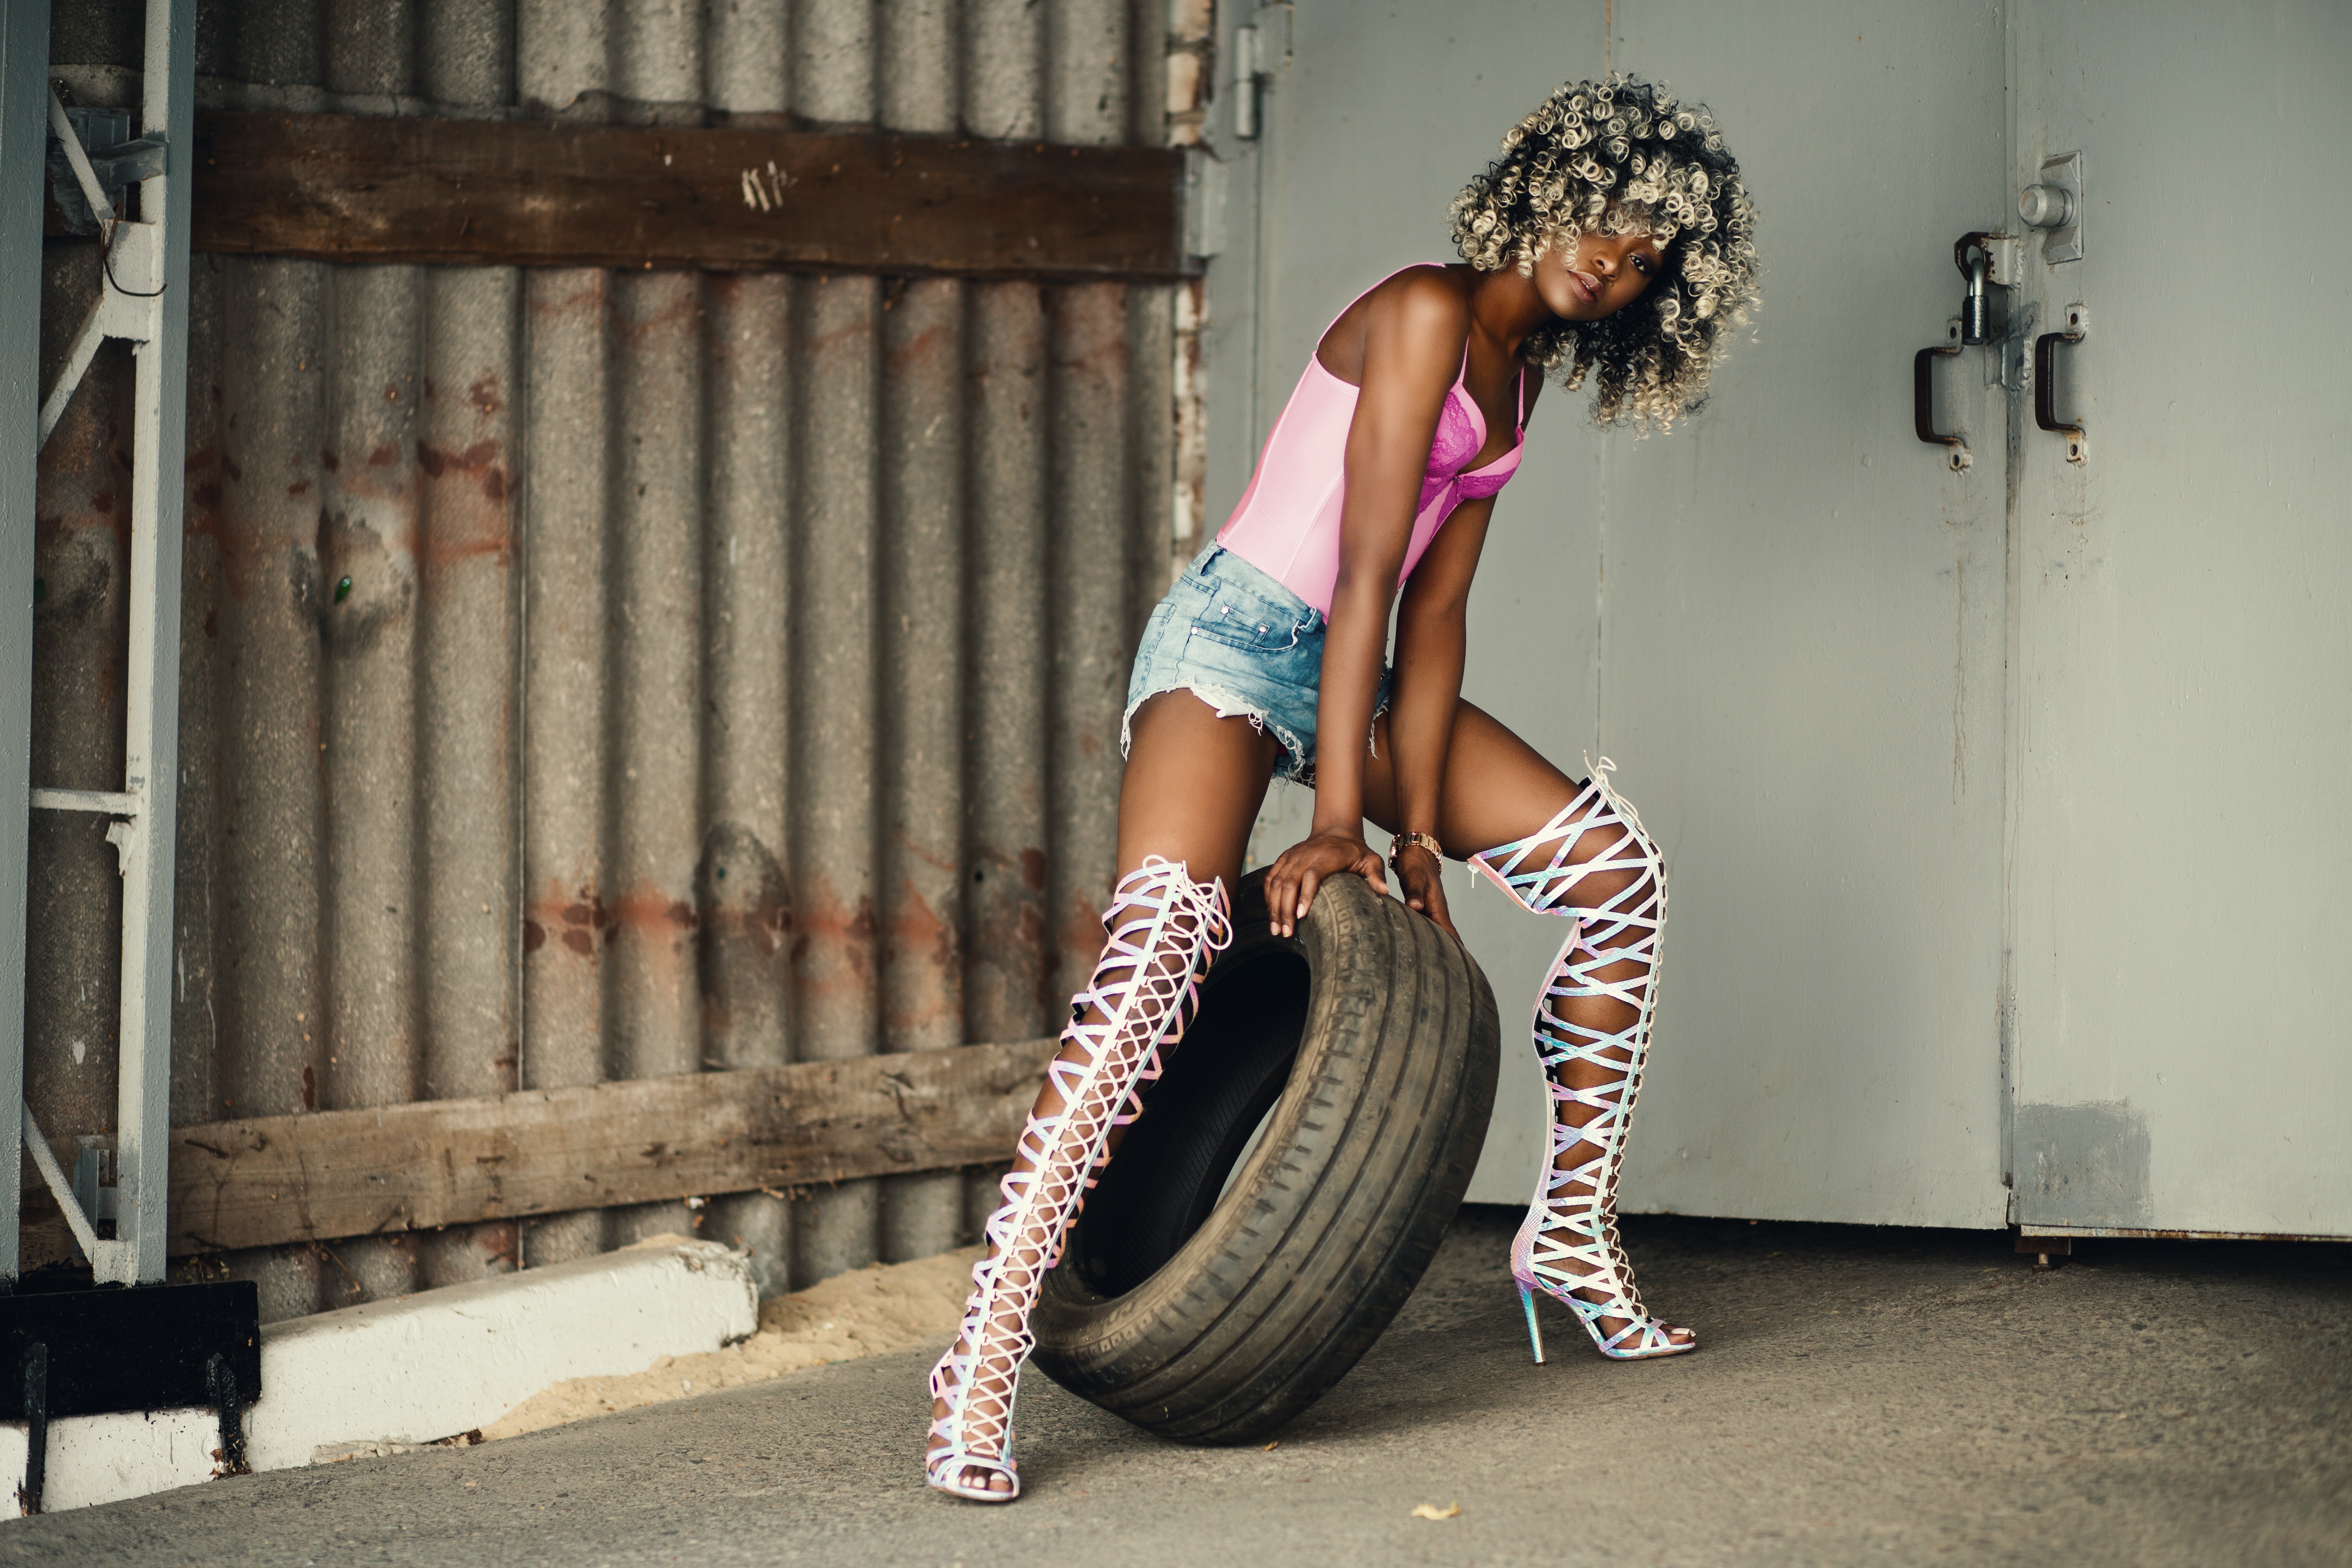
leg, beauty, pink, fashion, human leg, thigh, footwear, model, sportswear, photo shoot, physical fitness, knee, photography, tire, street fashion, long hair, rope, vehicle, shoe, style